Mary Ann M'Clintock

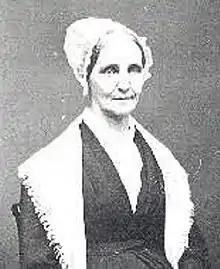

Mary Ann M'Clintock or Mary Ann McClintock (1800–1884) is best known for her role in the formation of the women's suffrage movement, as well as abolitionism.